Pallium

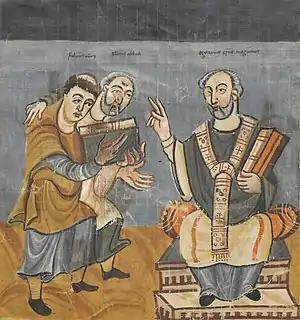
Raban Maur (left), Alcuin (middle) and Archbishop Otgar of Mainz (right), wearing the pallium. From a 9th-century manuscript.

There are many different opinions concerning the origin of the pallium. Some trace it to an investiture by Constantine I (or one of his successors); others consider it an imitation of the Hebrew ephod, the humeral garment of the High Priest. Others declare that its origin is traceable to a mantle of St. Peter, which was symbolic of his office as supreme pastor. A fourth hypothesis finds its origin in a liturgical mantle, used by the early popes, which over time was folded into the shape of a band; a fifth says its origin dates from the custom of folding the ordinary mantle-pallium, an outer garment in use in imperial times; a sixth declares that it was introduced as a papal liturgical garment (which, however, was not at first a narrow strip of cloth, but as the name suggests, a broad, oblong, and folded cloth). There is no solid evidence tracing the pallium to an investiture of the emperor, the ephod of the Jewish High Priest, or a fabled mantle of St. Peter. It may well be that it was introduced as a liturgical badge of the pope, or that it was adopted in imitation of its counterpart, the pontifical omophor, already in vogue in the Eastern Church. It was bestowed on papal vicars (like the bishop of Arles, who represented the pope in the regions of Gaul) and other bishops with exclusive links to the Apostolic See. Also in this rank were missionaries sent with papal approval to organise the church among newly converted peoples. St. Augustine of Canterbury in seventh-century England and St. Boniface in eighth-century Germany fell into this category.